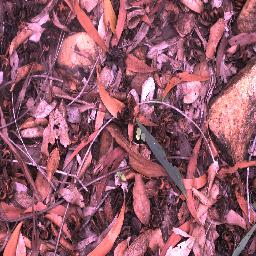
Label: negative